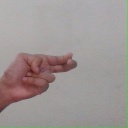
अक्षर: ह